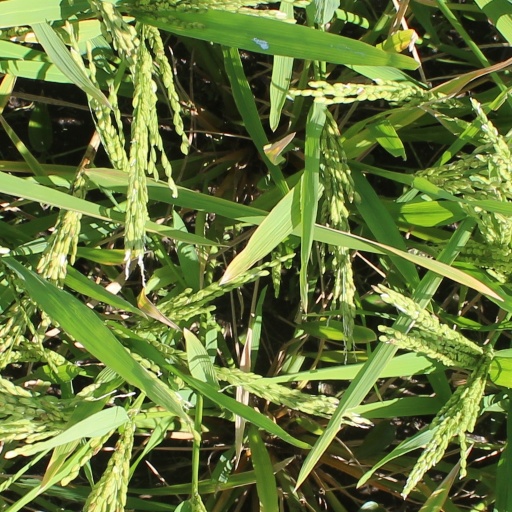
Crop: rice